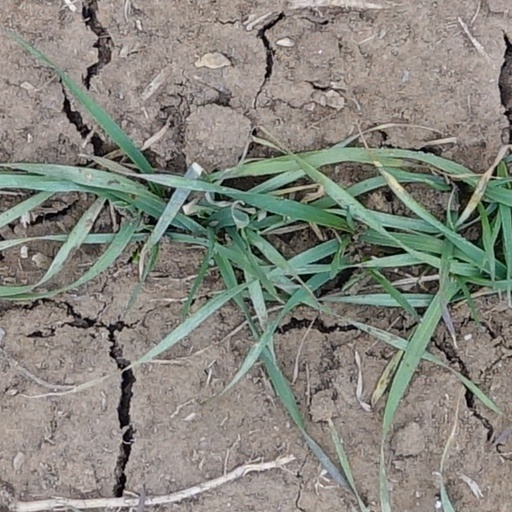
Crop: wheat